Fate/Grand Order

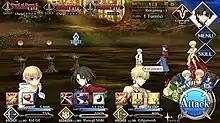
A combat sequence in "Fate: Grand Order": Here, Kid Gil (Archer), Ryougi Shiki (Assassin) and Gilgamesh (Archer) face off against Hand of Dawn enemies

"Fate/Grand Order" is a turn-based role-playing game with some visual novel elements. The player takes the role of a "Master" and commands a group of individuals called "Servants", who are typically historical, literary, and mythological figures from various cultures. The player commands a party composed of up to 6 Servants in each battle, 3 active members, and 3 reserve members. In each turn, the player is given a set of 5 Command Cards and may use up to 3 of them in a turn to attack. Each Servant has 5 cards the player may use; the cards for all the Servants on the field are shuffled and dealt to the player each turn. The cards have three types: Buster (a heavy attack), Arts (a medium attack that charges a gauge for the Servant's "Noble Phantasm"), and Quick (a light attack that generates Critical Stars that increase the probability of critical hits next turn). If three similar cards are used in one turn, they create a "Chain" which gives a bonus based on the cards' properties. If three cards all corresponding to the same servant are selected, then a "Brave Chain" will ensue, resulting in an extra, more powerful, the attack being added to the end. Each Servant also has skills that can be used before drawing Command Cards; each skill gives effects in the battle, as well as a special command card called "Noble Phantasm" that appears when the gauge is full. The "Master" also has a separate set of skills and special abilities called "Command Spells." Command Spells have a variety of effects and recharge based on real-world time.